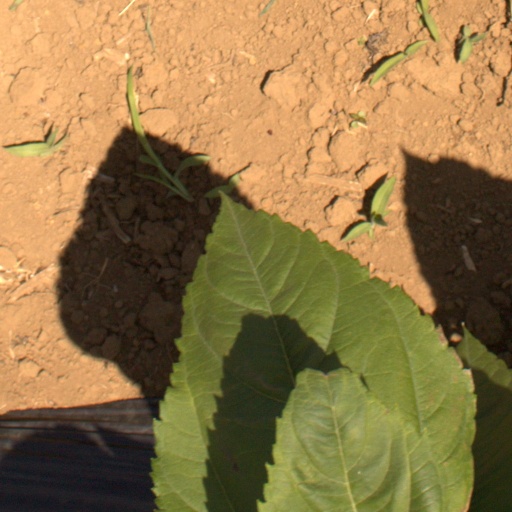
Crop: Jerusalem artichoke